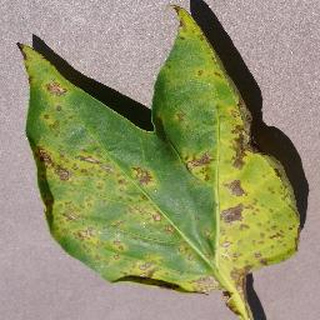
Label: bell_pepper_bacterial_spot